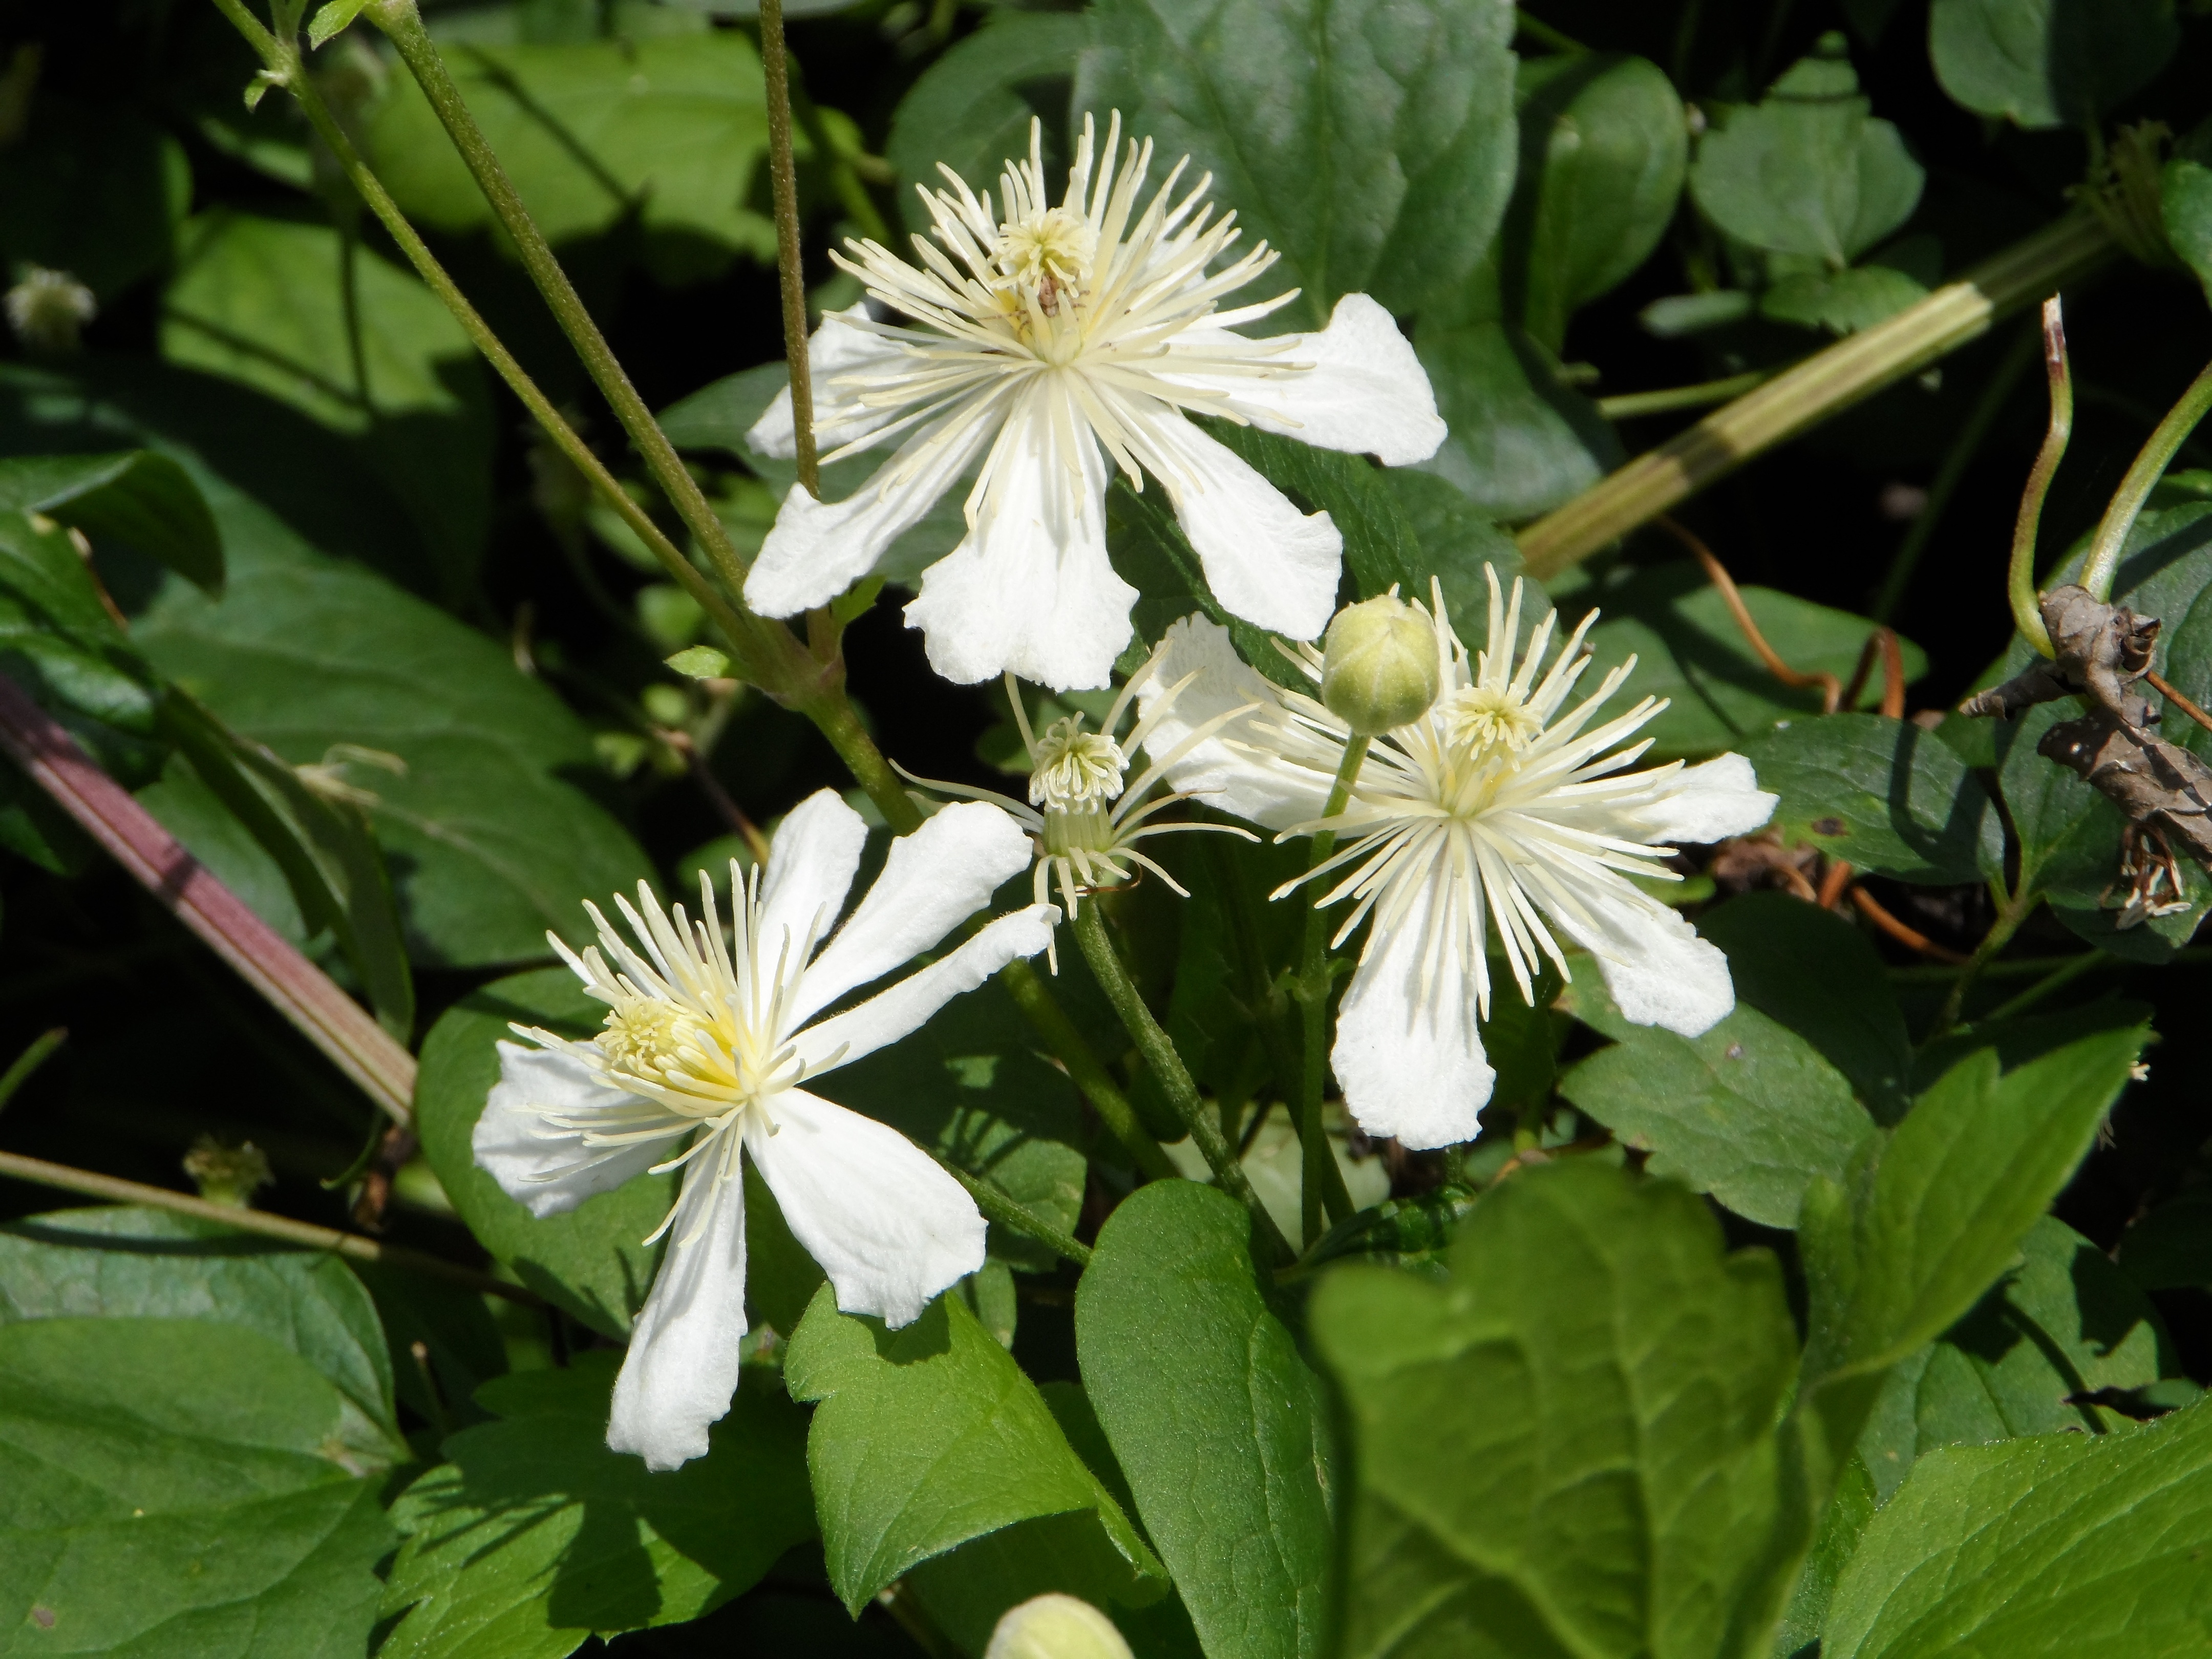
nature, blossom, plant, white, flower, bloom, summer, grow, botany, climber, close, flora, sprout, wildflower, flowers, decorative, picturesque, clematis, stamens, inflorescence, flowering plant, green stuff, hahnenfu gew chs, clematis vitalba, land plant